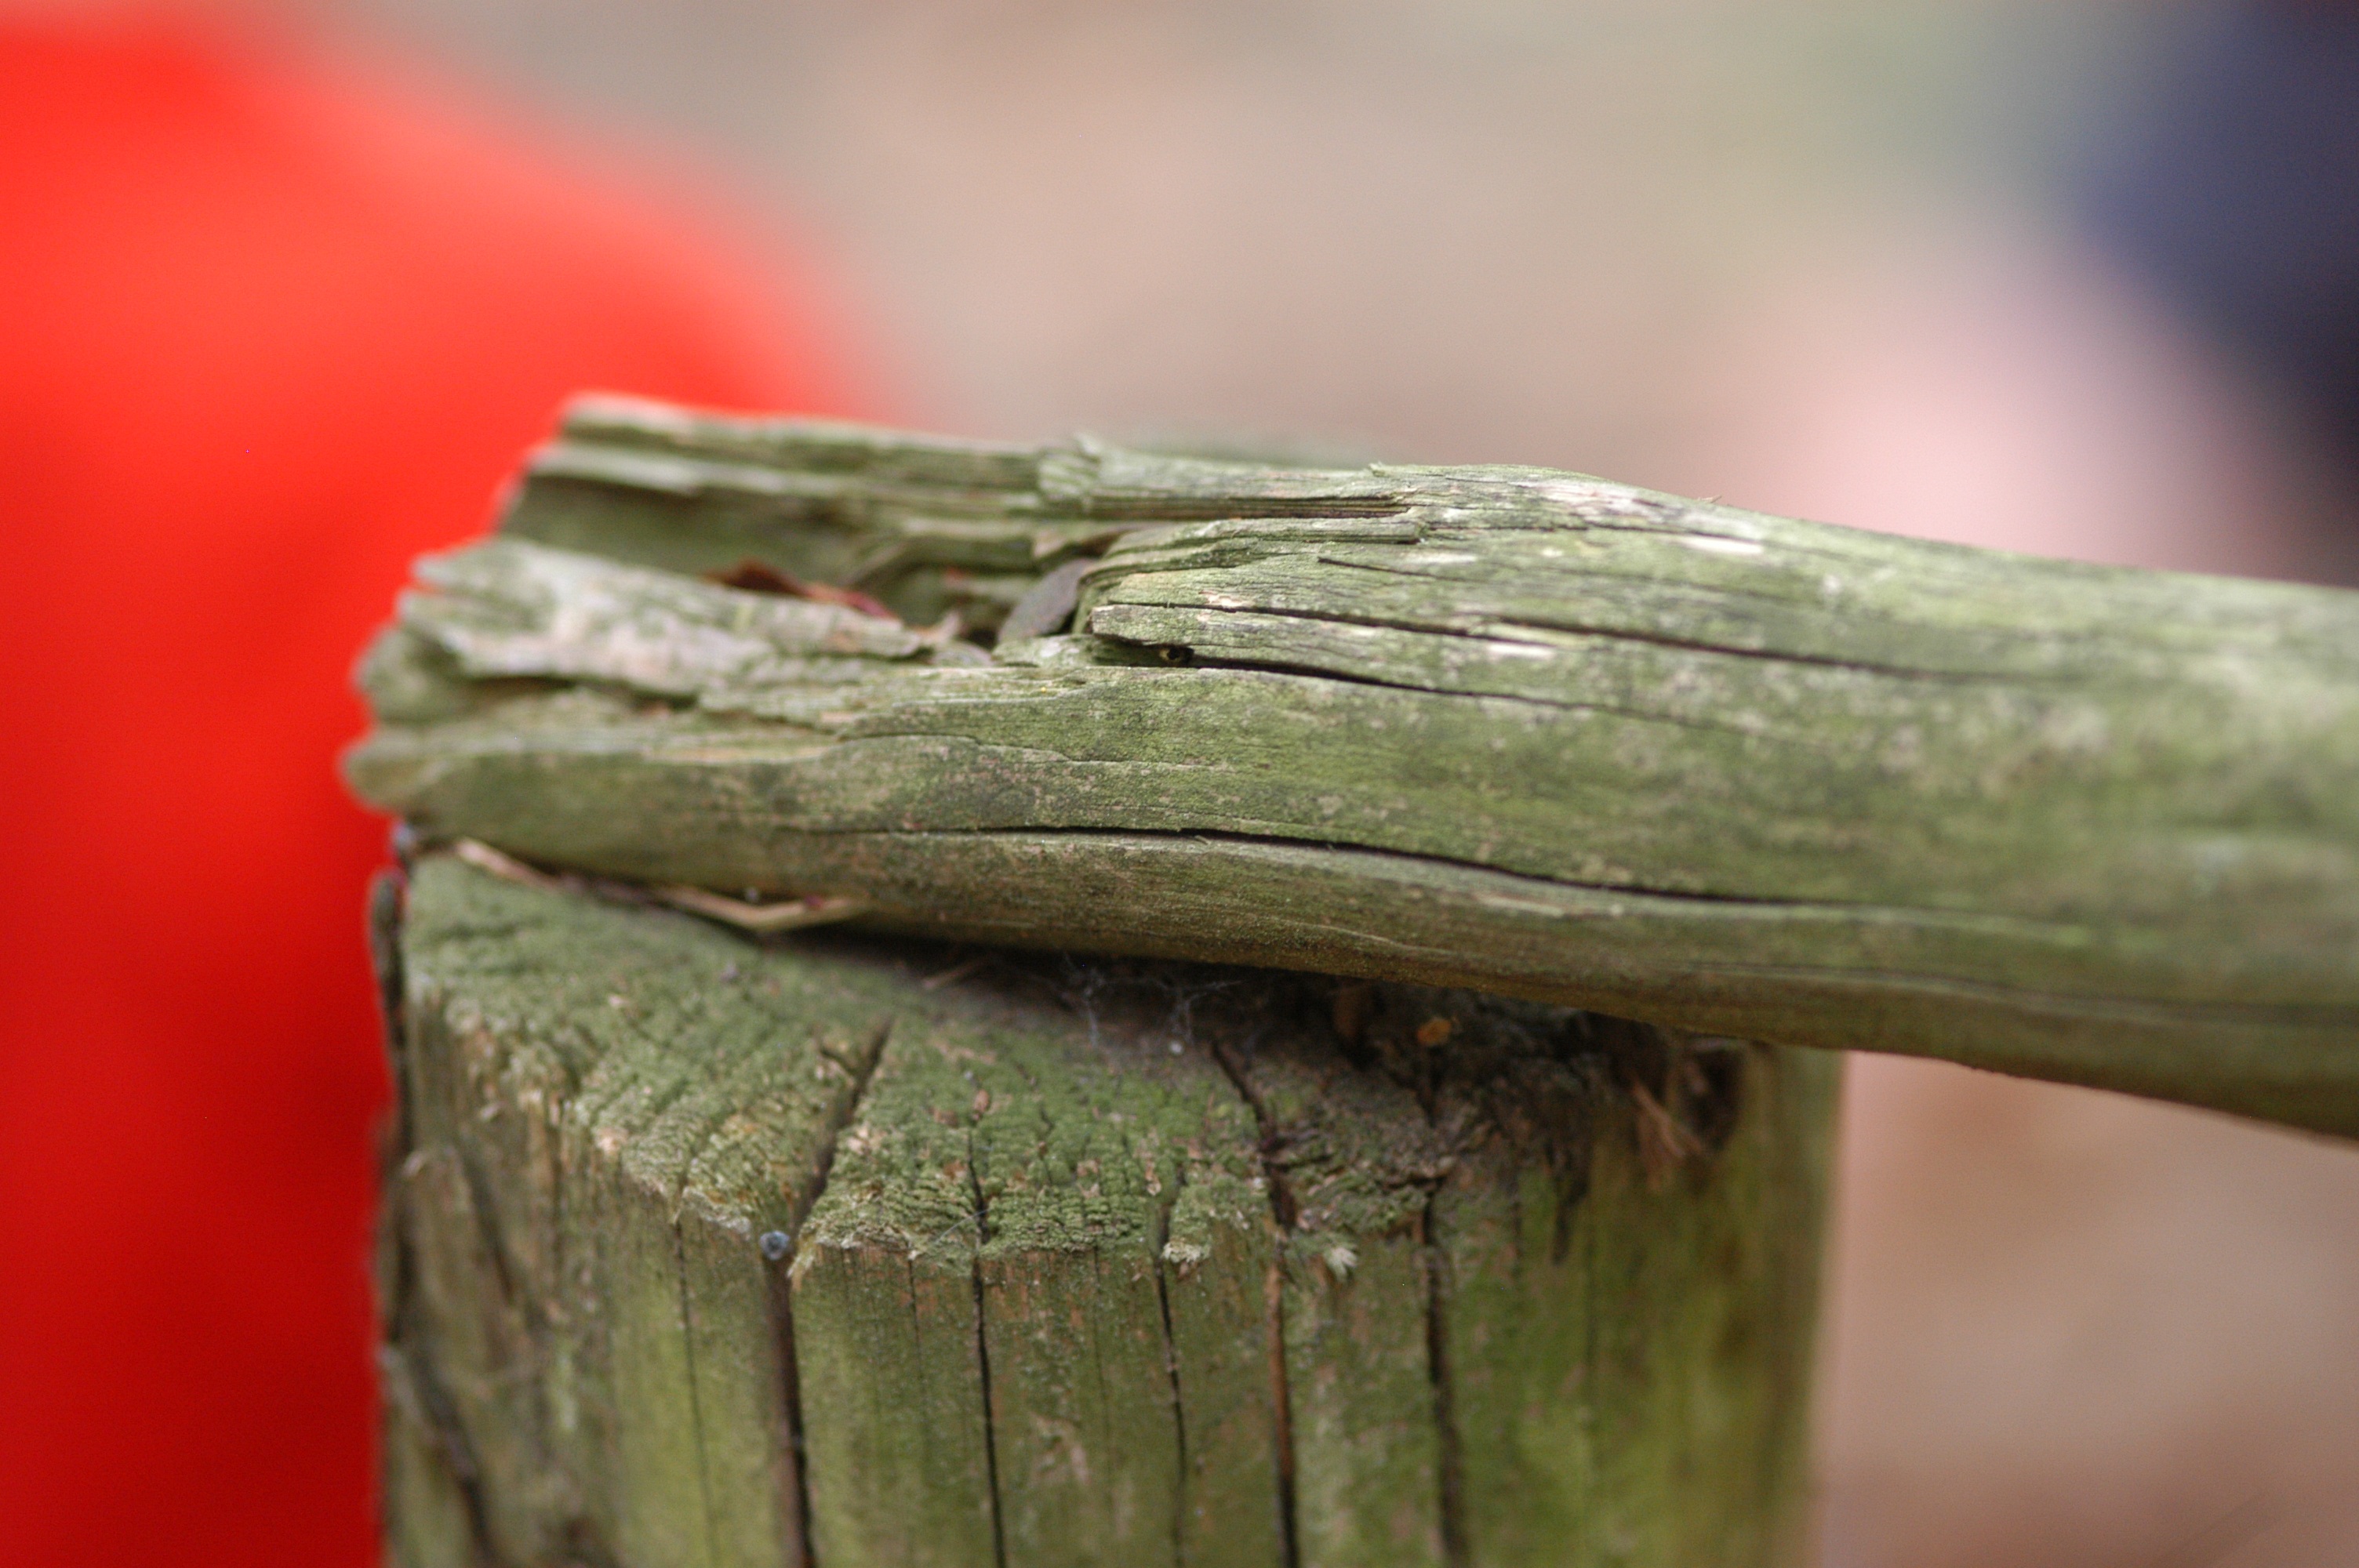
tree, nature, forest, fence, plant, wood, photography, leaf, flower, log, green, flora, cracked, close up, gnarled, macro photography, grass family, plant stem, land plant